Those Happy Days (2006 film)

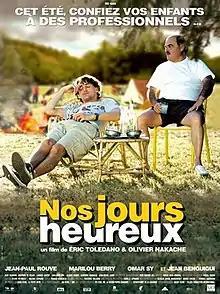
Film poster

Those Happy Days is a 2006 French comedy film, directed and written by Éric Toledano and Olivier Nakache and starring Marilou Berry, Jean-Paul Rouve and Omar Sy.